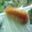
Label: caterpillar